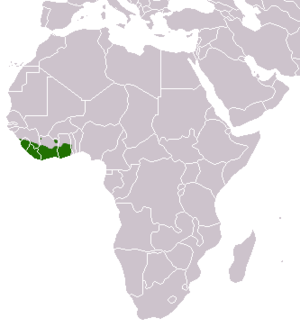
La mangouste brune ou crossarche brune est une espèce de la famille des mangoustes. Elle est décrite en 1825 par Frédéric Cuvier.